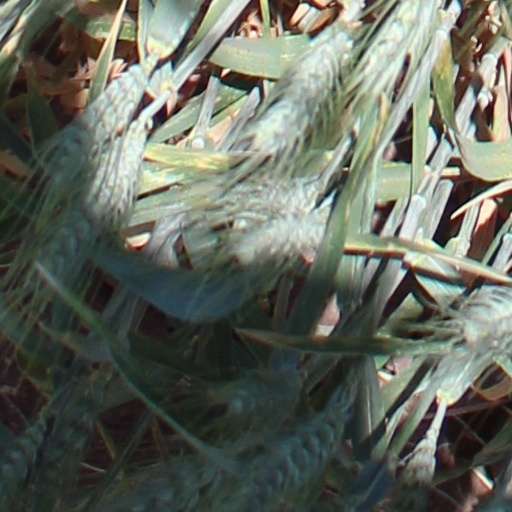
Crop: wheat